The Outsiders (Taiwanese TV series)

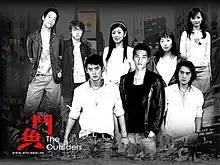
Promo poster

The Outsiders (Traditional Chinese: 鬥魚; Pinyin: "Dou Yu"; meaning "Fighting Fish") is a 2004 Taiwanese romance and action series starring then newcomers Dylan Kuo, Ady An, Blue Lan and Michael Zhang. The drama is often referred to as the Taiwanese version of the popular Hong Kong film series "Young and Dangerous" which is about the stories of triad gangs. The drama is Dylan Kuo's first lead role. Prior to the role, he was a popular model who only had bit cameo roles in dramas. The drama began airing on channel GTV on 4 April 2004 on Sunday nights at 9:00 PM. It finished airing on 22 August 2004 with 20 episodes total.